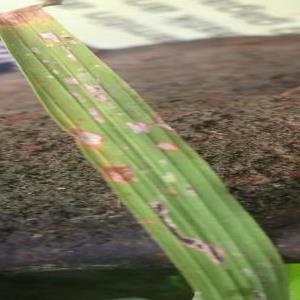
Disease: Blast